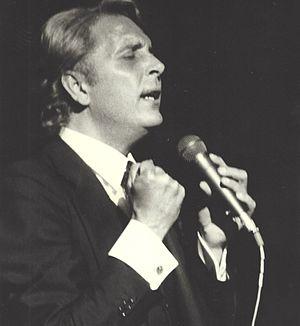
Jaime García Morey, plus connu sous le nom de Jaime Morey, né le 16 juin 1942 à Alicante et mort le 7 juillet 2015 à Madrid, est un chanteur espagnol, célèbre pour avoir représenté l'Espagne au Concours Eurovision de la chanson 1972.